Huj, Gaza

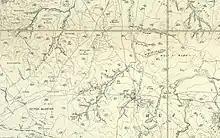
Huj 1931 1:20,000

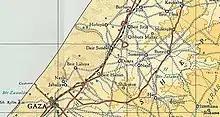
Huj 1945 1:250,000

As the Egyptian army advanced from the south a decision was taken towards the end of May 1948 by the Negev Brigade to expel the villagers of Huj from their lands, and on 31 May, their houses were blown up, their assets looted, and they were driven off to the Gaza Strip. The heads of three kibbutzim, respectively Farda, Gavri and Frisch from Dorot, Nir-Am and Ruhama, later, on August 4, wrote a letter of complaint to Ben-Gurion over the treatment that had been meted out to the local Palestinians. While personally he did not intervene and did not condemn what had happened, he expressed a hope that the IDF might listen to their complaint: